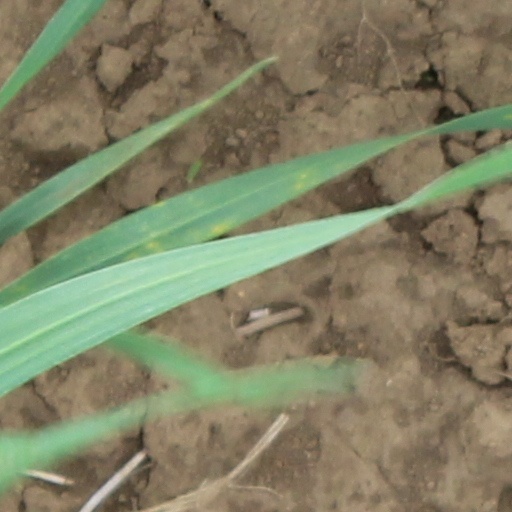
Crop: wheat